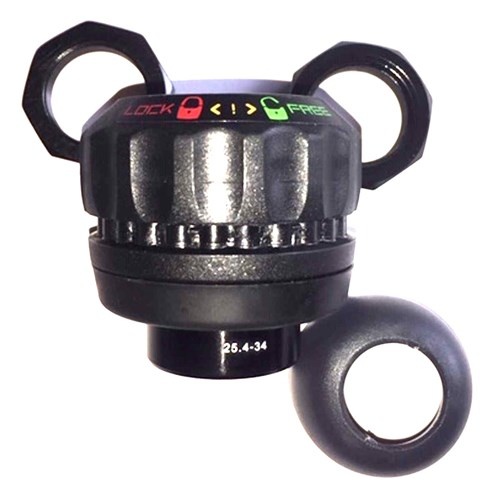
Gazelle balhoofdstel puur stuurslot blokkeer boven + onder
Gazelle Puur NL balhoofdstel met blokkeer functie + onder conus/cup Cupmaat frame 34,15mm Diameter stuurpen 22,2 mm Schroefdraad voorvork 1" (25,4mm)
Brand: Gazelle
Category: Sporting Goods > Outdoor Recreation > Cycling > Bicycle Parts > Bicycle Headsets